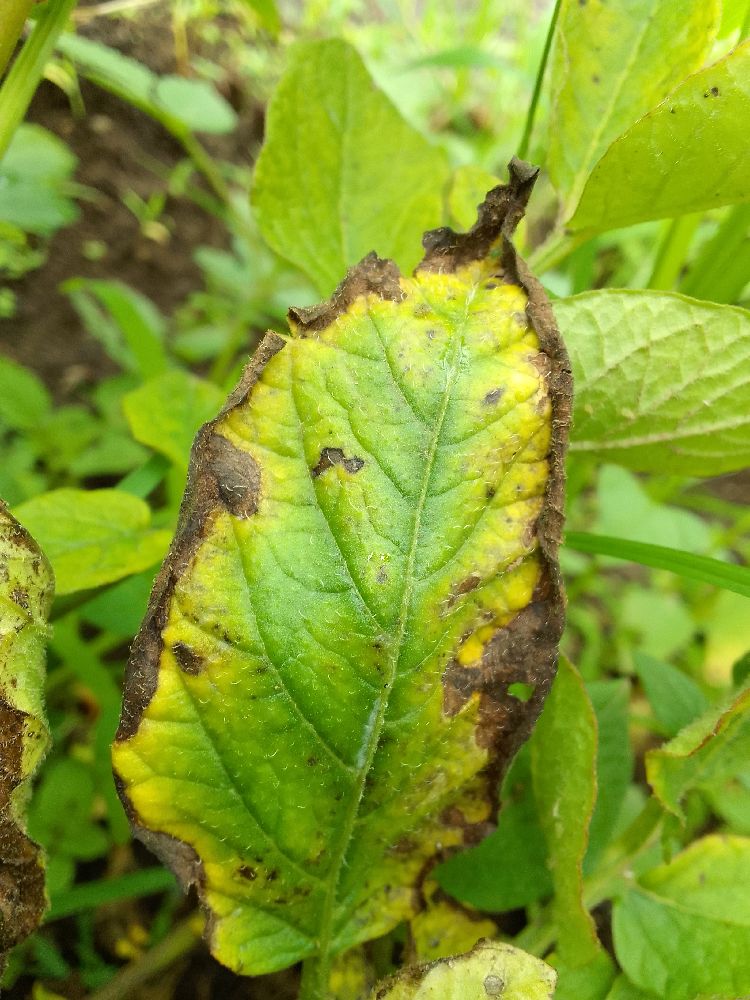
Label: Early blight